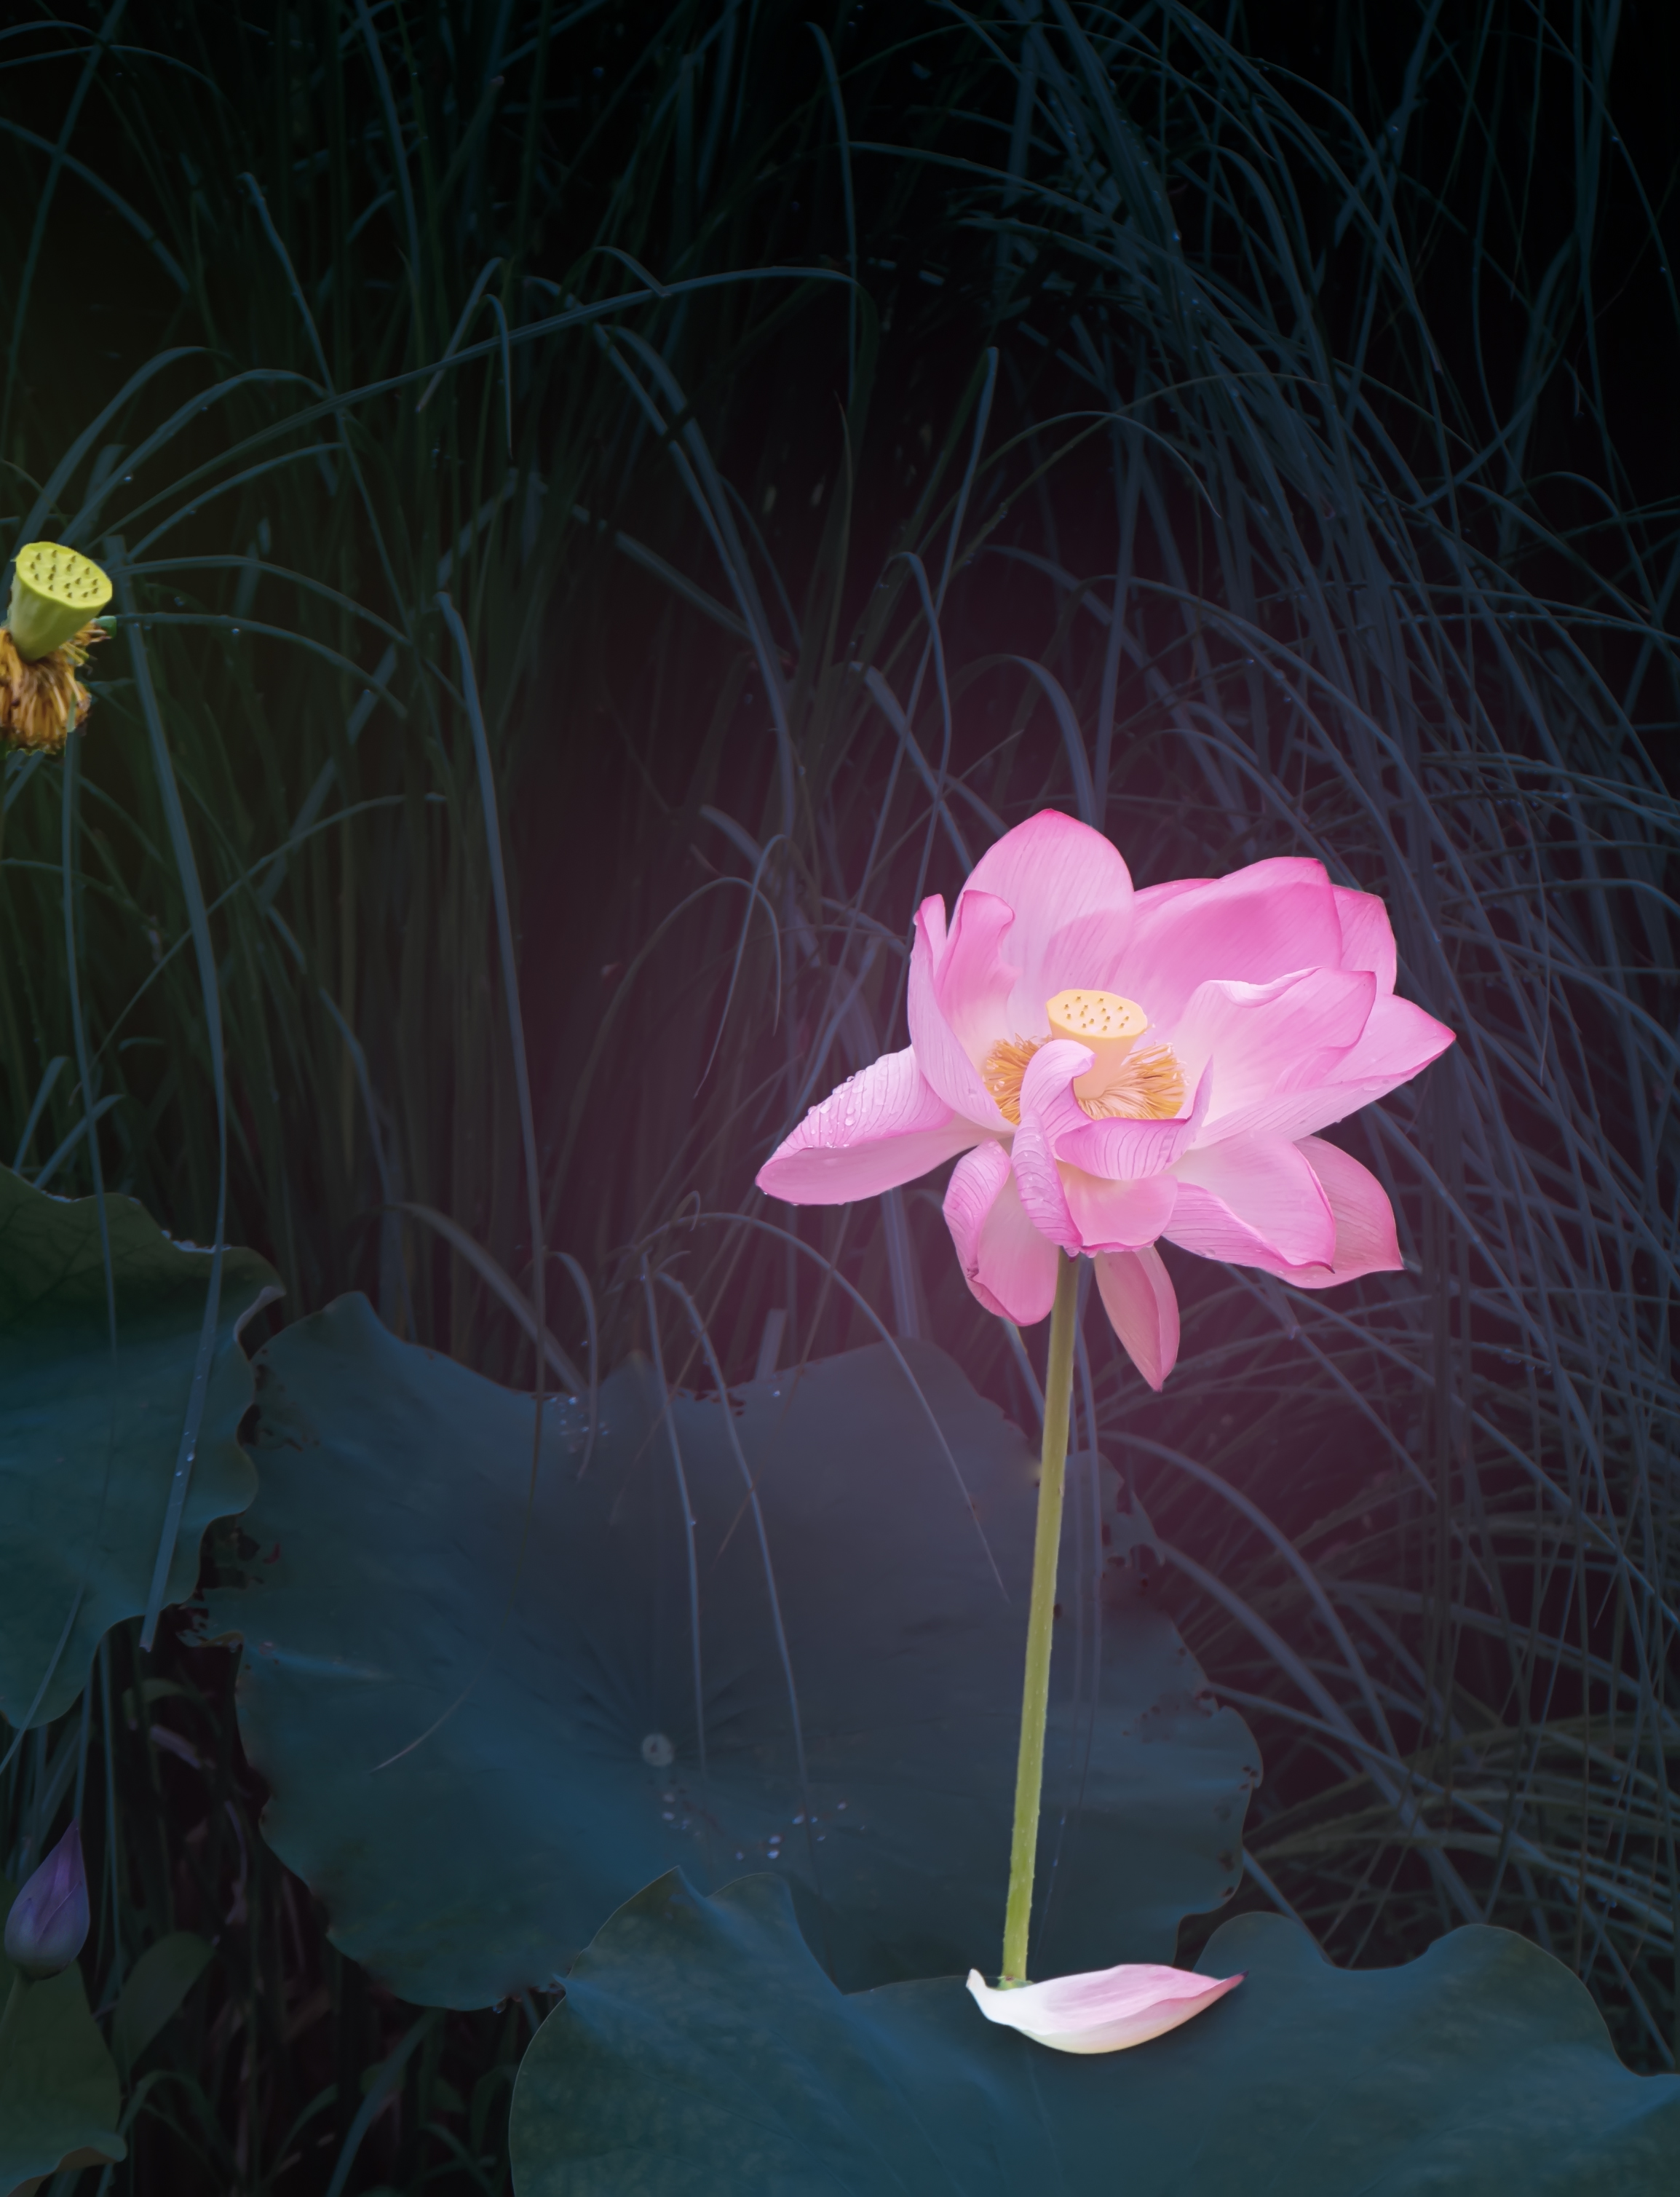
water, lily, flower, plant, petal, lotus, nature, botany, sacred lotus, terrestrial plant, aquatic plant, herbaceous plant, flowering plant, lotus family, annual plant, water lily, Pedicel, natural landscape, grass, proteales, wildflower, plant stem, magenta, dicotyledon, still life photography, garden, perennial plant, lily family, pond